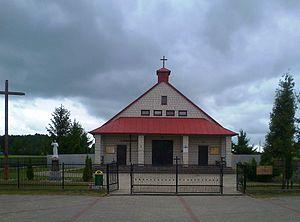
Nuna est un village polonais de la gmina de Nasielsk dans la powiat de Nowy Dwór Mazowiecki de la voïvodie de Mazovie dans le centre-est de la Pologne.